Betsimisaraka people

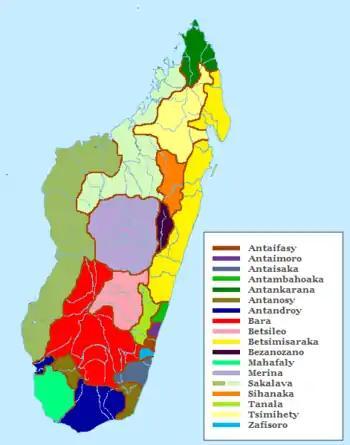
Distribution of Malagasy ethnic groups

The Betsimisaraka constitute approximately 15 percent of the population of Madagascar and numbered over 1,500,000 in 2011. A sub-set of the population, the , has partly European origins resulting from generations of intermarriage between the local Malagasy population and European pirates, sailors and traders who docked or settled along the eastern coast. Like the Sakalava to the west, the Betsimisaraka are composed of numerous ethnic sub-groups that formed a confederation in the early 18th century. Like all Malagasy people, the Betsimisaraka are of mixed Bantu African and Asian Austronesian descent. However, the Betsimisaraka are one of the Malagasy tribes to have predominant East African Bantu ancestry, with the average member being around 70% East African. The Betsimisaraka occupy a long, narrow band of territory that stretches along the east coast of Madagascar from Mananjary in the south to Antalaha in the north, including the island's main port at Toamasina and the major towns of Fénérive Est and Maroansetra. They are often subdivided into northern Betsimisaraka (Antavaratra) and southern Betsimisaraka (Antatsimo), separated by the Betanimena Betsimisaraka sub-clan (called the Tsikoa before around 1710).